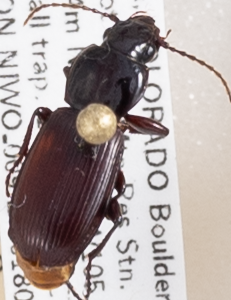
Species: Pterostichus restrictus
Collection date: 2018-06-19
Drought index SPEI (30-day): -1.01
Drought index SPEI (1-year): -0.39
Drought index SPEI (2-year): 0.03